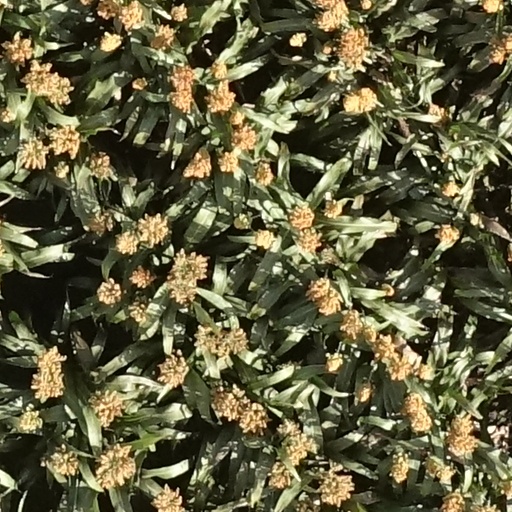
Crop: sorghum